Rafael Amaya

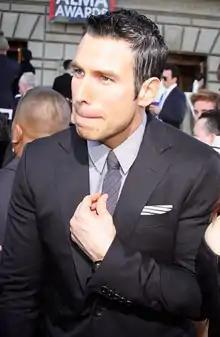
Amaya at the 2013 Alma Awards

José Rafael Amaya Núñez (born 28 February 1977) is a Mexican actor, born in Hermosillo, Mexico. He is best known for his character Aurelio Casillas in the Telemundo series "El Señor de los Cielos".